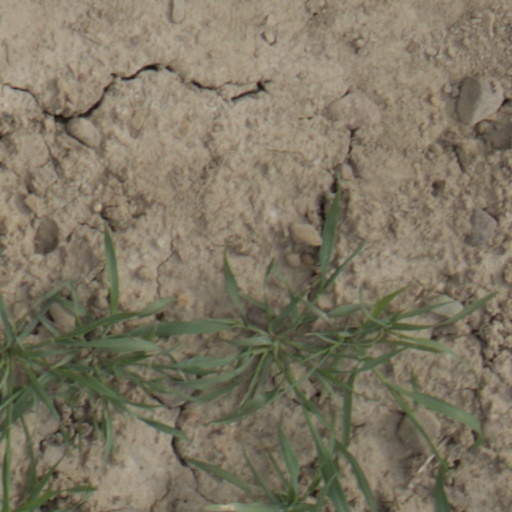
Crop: wheat